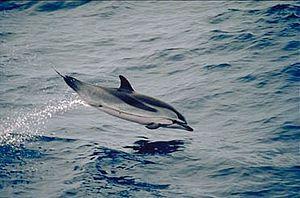
Dauphin bleu et blanc (Stenella coeruleoalba) Magyar: Csíkos delfin